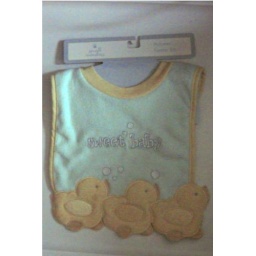
by Small Wonders, aqua color for boys or girls